James McNeill Whistler

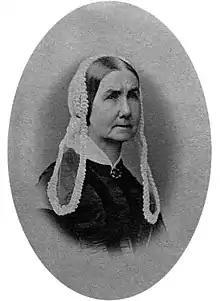
Whistler's mother Anna Whistler, c. 1850s

By 1871, Whistler returned to portraits and soon produced his most famous painting, the nearly monochromatic full-length figure entitled "Arrangement in Grey and Black No.1", but usually referred to as "Whistler's Mother". A model failed to appear one day, according to a letter from his mother, so Whistler turned to his mother and suggested that he do her portrait. He had her stand at first, in his typically slow and experimental way, but that proved too tiring so the seated pose was adopted. It took dozens of sittings to complete.